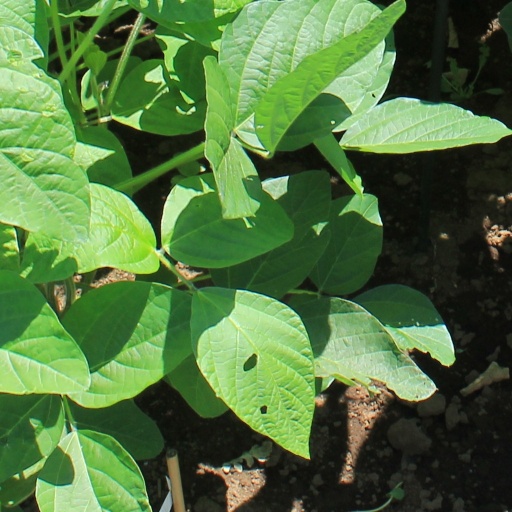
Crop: soybean